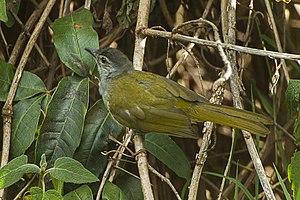
Le Bulbul à tête sombre est une espèce de passereaux de la famille des Pycnonotidae.